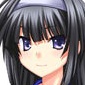
Portrait style: Anime Portrait